Last (crater)

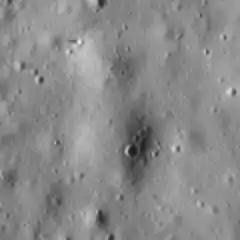
Apollo 15 panoramic camera image. The LM "Falcon" is visible as a dot casting a shadow to the left near the upper left corner.

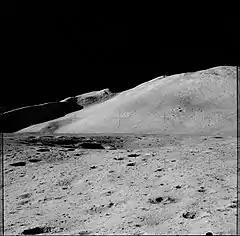
View from the top of LM "Falcon" (during the Stand-up EVA shortly after landing) facing south towards Mons Hadley Delta and Silver Spur on the horizon, with Last crater in the foreground

Last is a feature on Earth's Moon, a crater in the Hadley–Apennine region. Astronauts David Scott and James Irwin landed the Lunar Module "Falcon" on the northern edge of it in 1971, on the Apollo 15 mission.